Adrift in Tokyo

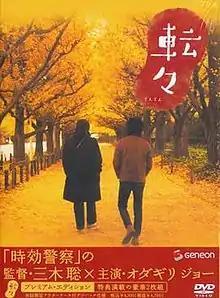

Fumiya Takemura is a law major in his eighth year at university. He has over 800,000 yen in debt and no way to pay it back. Aiichiro Fukuhara, a debt collector, offers to write off Takemura’s debt in exchange for accompanying Fukuhara on a walk around Tokyo. Takemura is also told that he will be given 1 million yen in reward. Although he feels suspicious, since he has nothing to lose, he accepts Fukuhara's proposal and the two begin their walk.